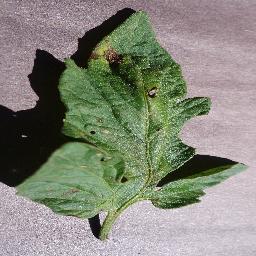
Label: Tomato___Early_blight